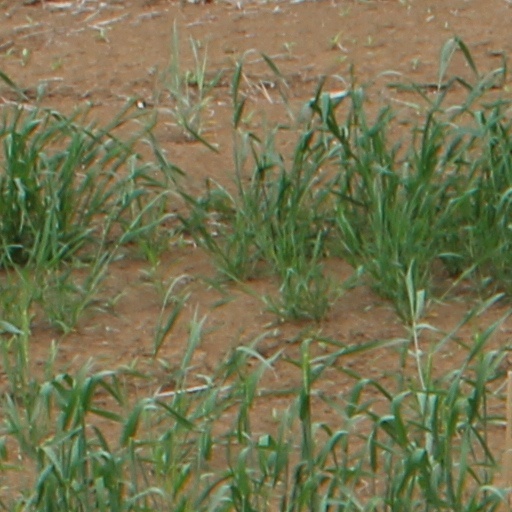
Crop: wheat